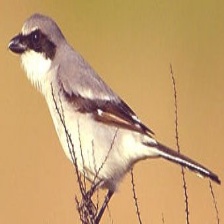
Species: LOGGERHEAD SHRIKE
Scientific name: LANIUS LUDOVICIANUS